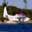
Label: airplane